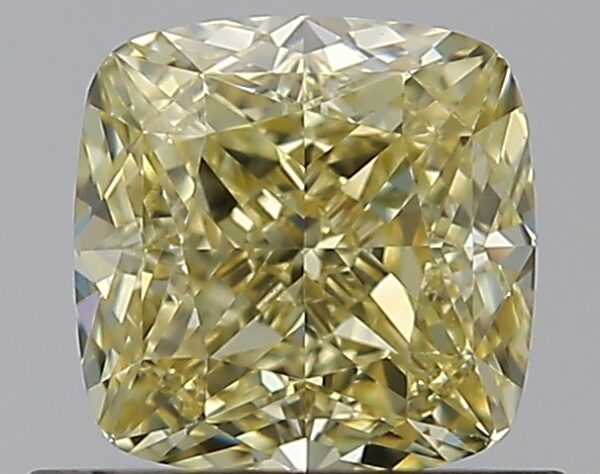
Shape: cushion
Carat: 0.82
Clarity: VVS2
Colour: FANCY
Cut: EX
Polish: EX
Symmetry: VG
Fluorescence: M
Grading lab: GIA
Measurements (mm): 5.09 x 5.08 x 3.52